Wiese (river)

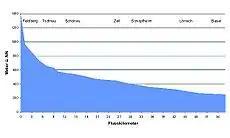
Longitudinal river profile

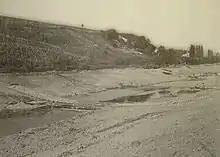
Correction at the Schlipf above the bridge over the Wiese at Weil (1898)

As a result of the river's low storage capacity in the catchment area in the upper reaches of the Wiese and the combination of sudden snow melts during the föhn and heavy rainfall, flooding used to occur regularly in the past causing great damage to the population, property and the countryside. The increasingly severe floods of the second half of the 19th century were put down by contemporary writers to the ruthless deforestation of woods in the Kleine and Grosse Wiese valleys and the desolate and worthless areas on the Feldberg and Belchen, which were clearly unable to retain the amount of water that they had been able to in the past.